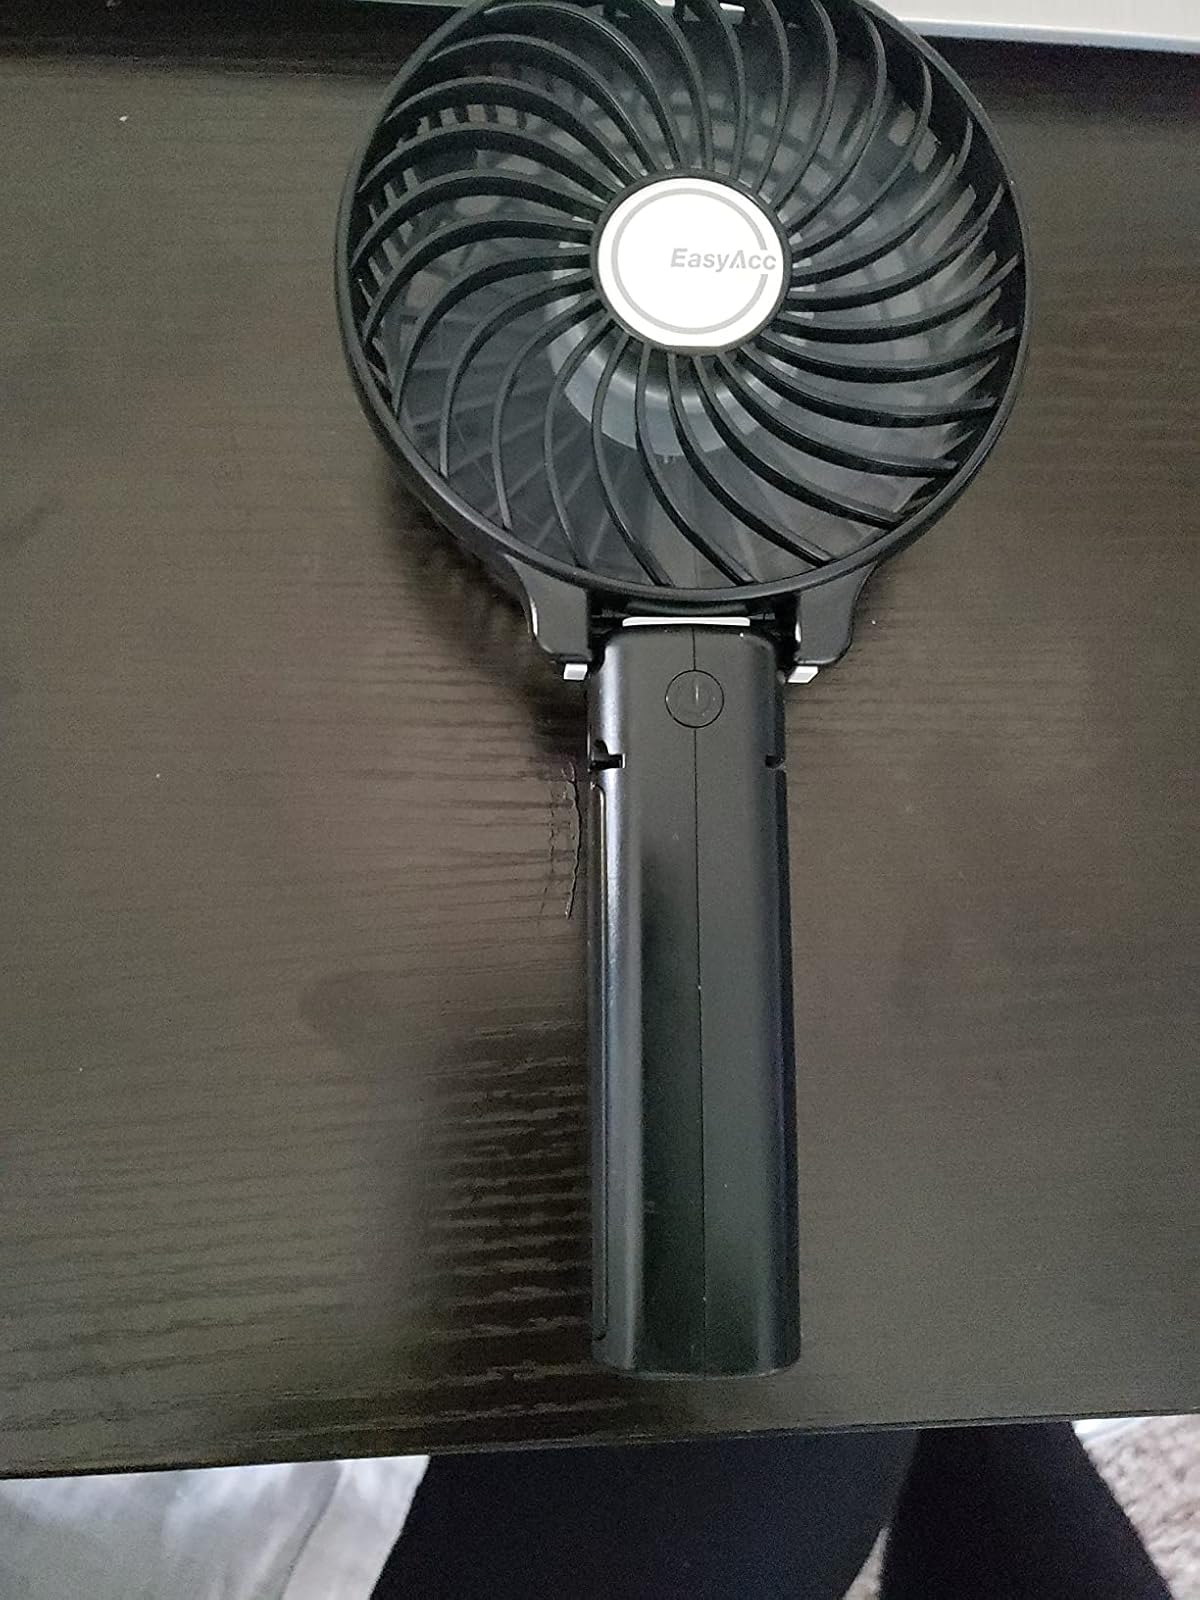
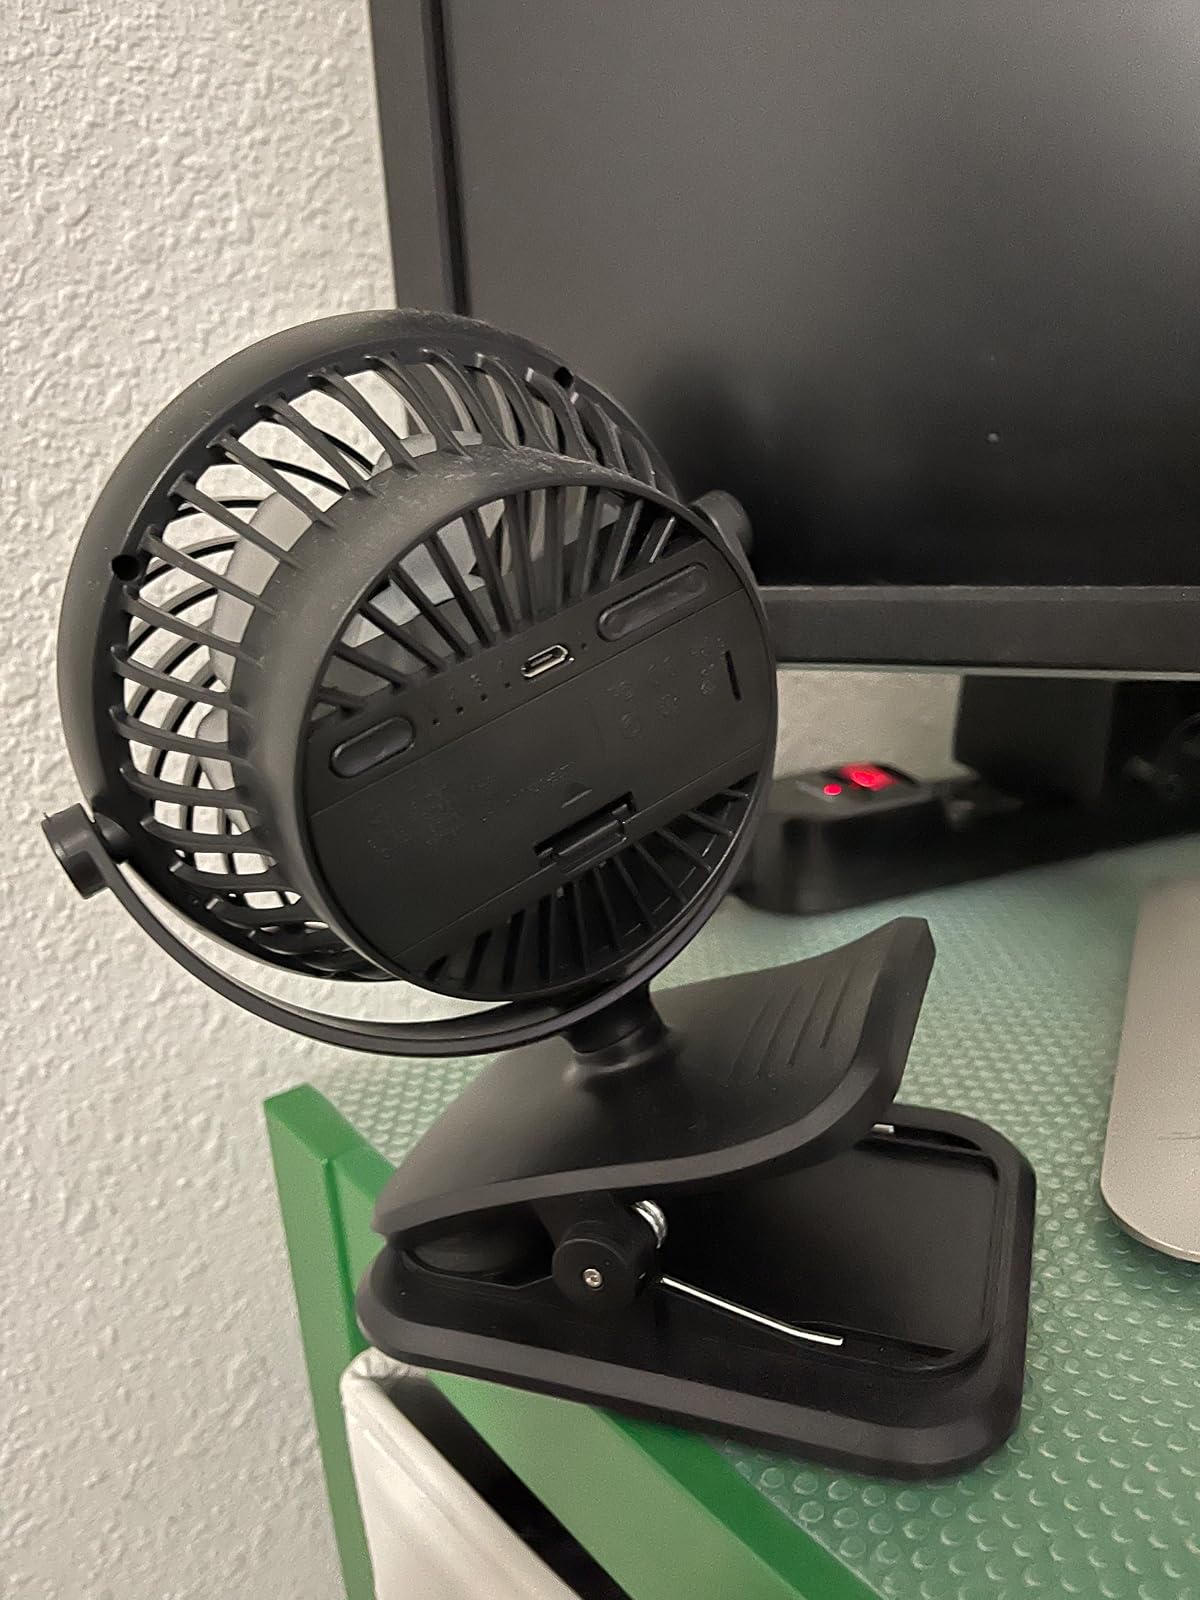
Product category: fan
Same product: no